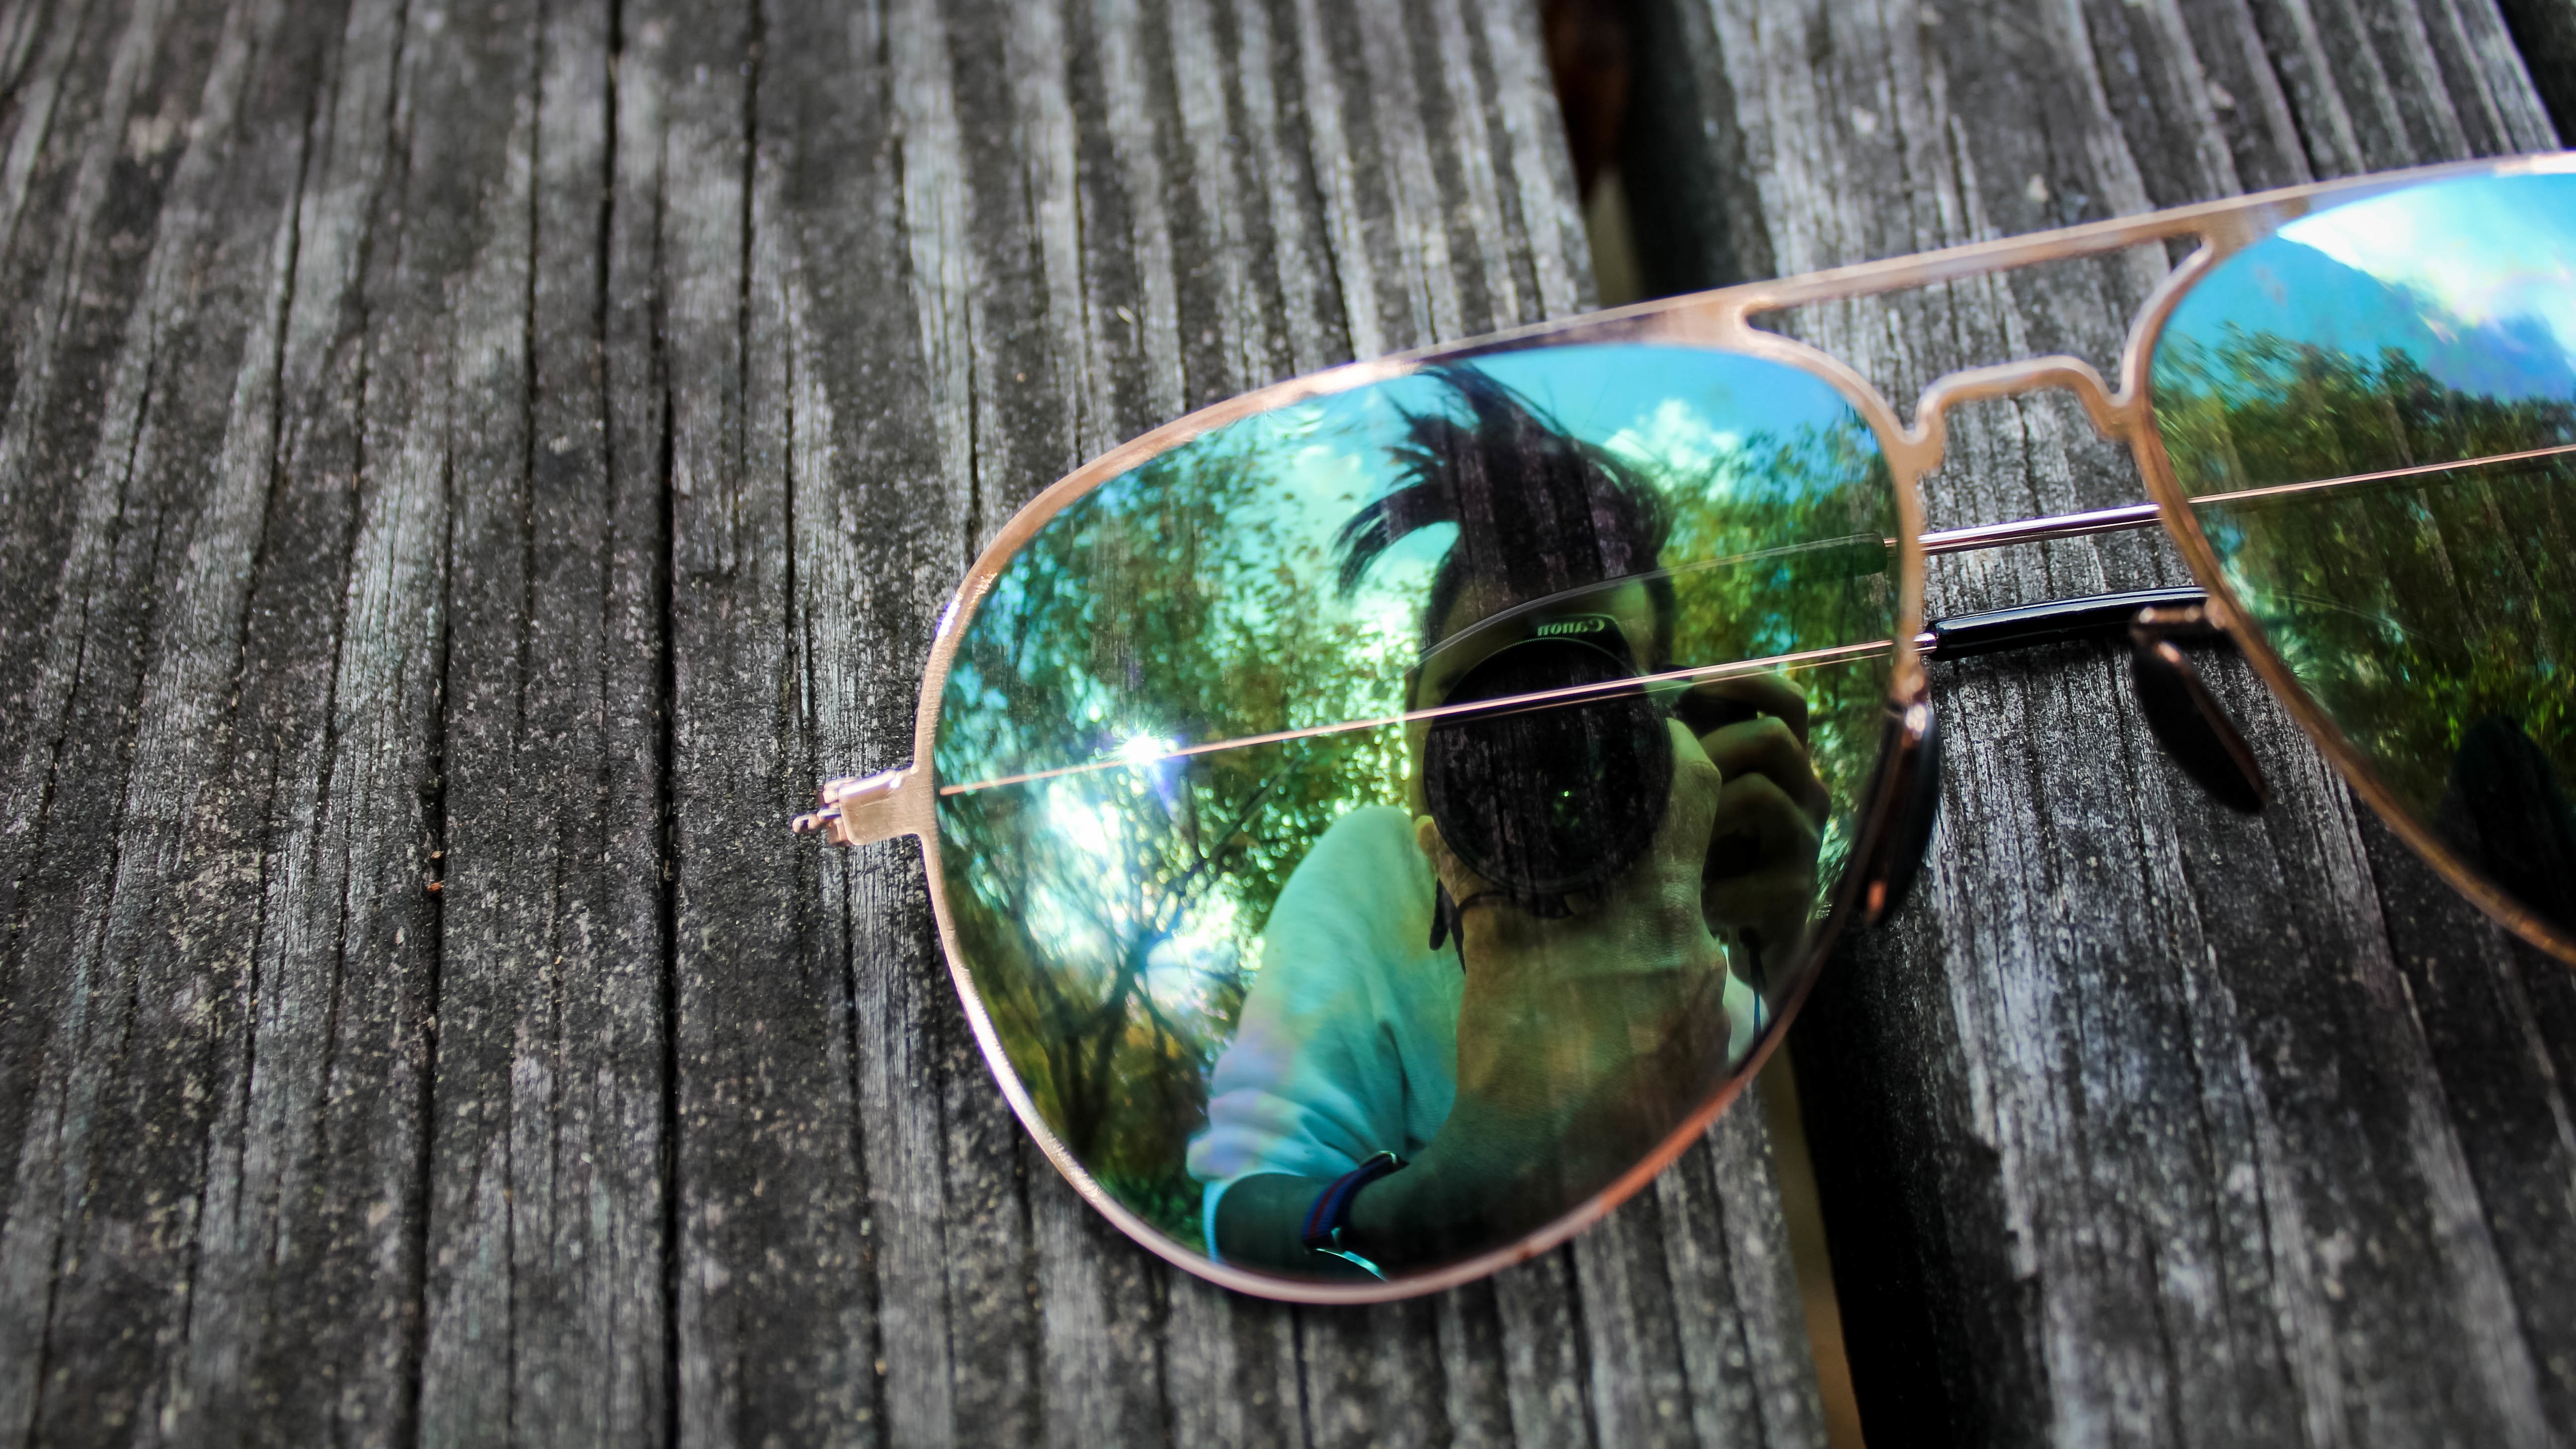
nature, leaf, green, reflection, color, blue, jewellery, sunglasses, glasses, fashion accessory